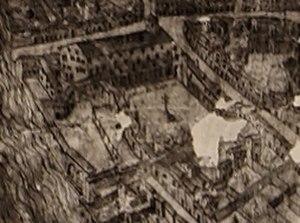
Plan scénographique de Lyon, détail de l'Hôtel-Dieu
La chapelle Notre-Dame-de-Pitié, plus communément appelée chapelle de l'Hôtel-Dieu, est un édifice religieux situé dans le quartier de Bellecour, dans le 2ᵉ arrondissement de Lyon qui appartient aux Hospices Civils de Lyon. Elle est parfois appelée église de l'Hôtel-Dieu par son rattachement à la Basilique Saint Bonaventure et auparavant à la paroisse Saint-Nizier.